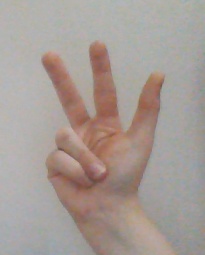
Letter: al